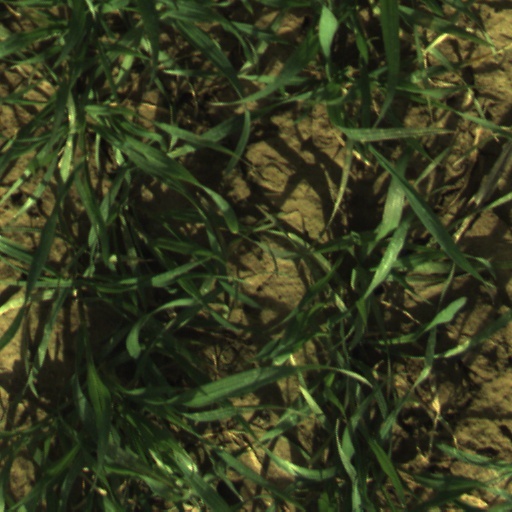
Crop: wheat